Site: brandenburg
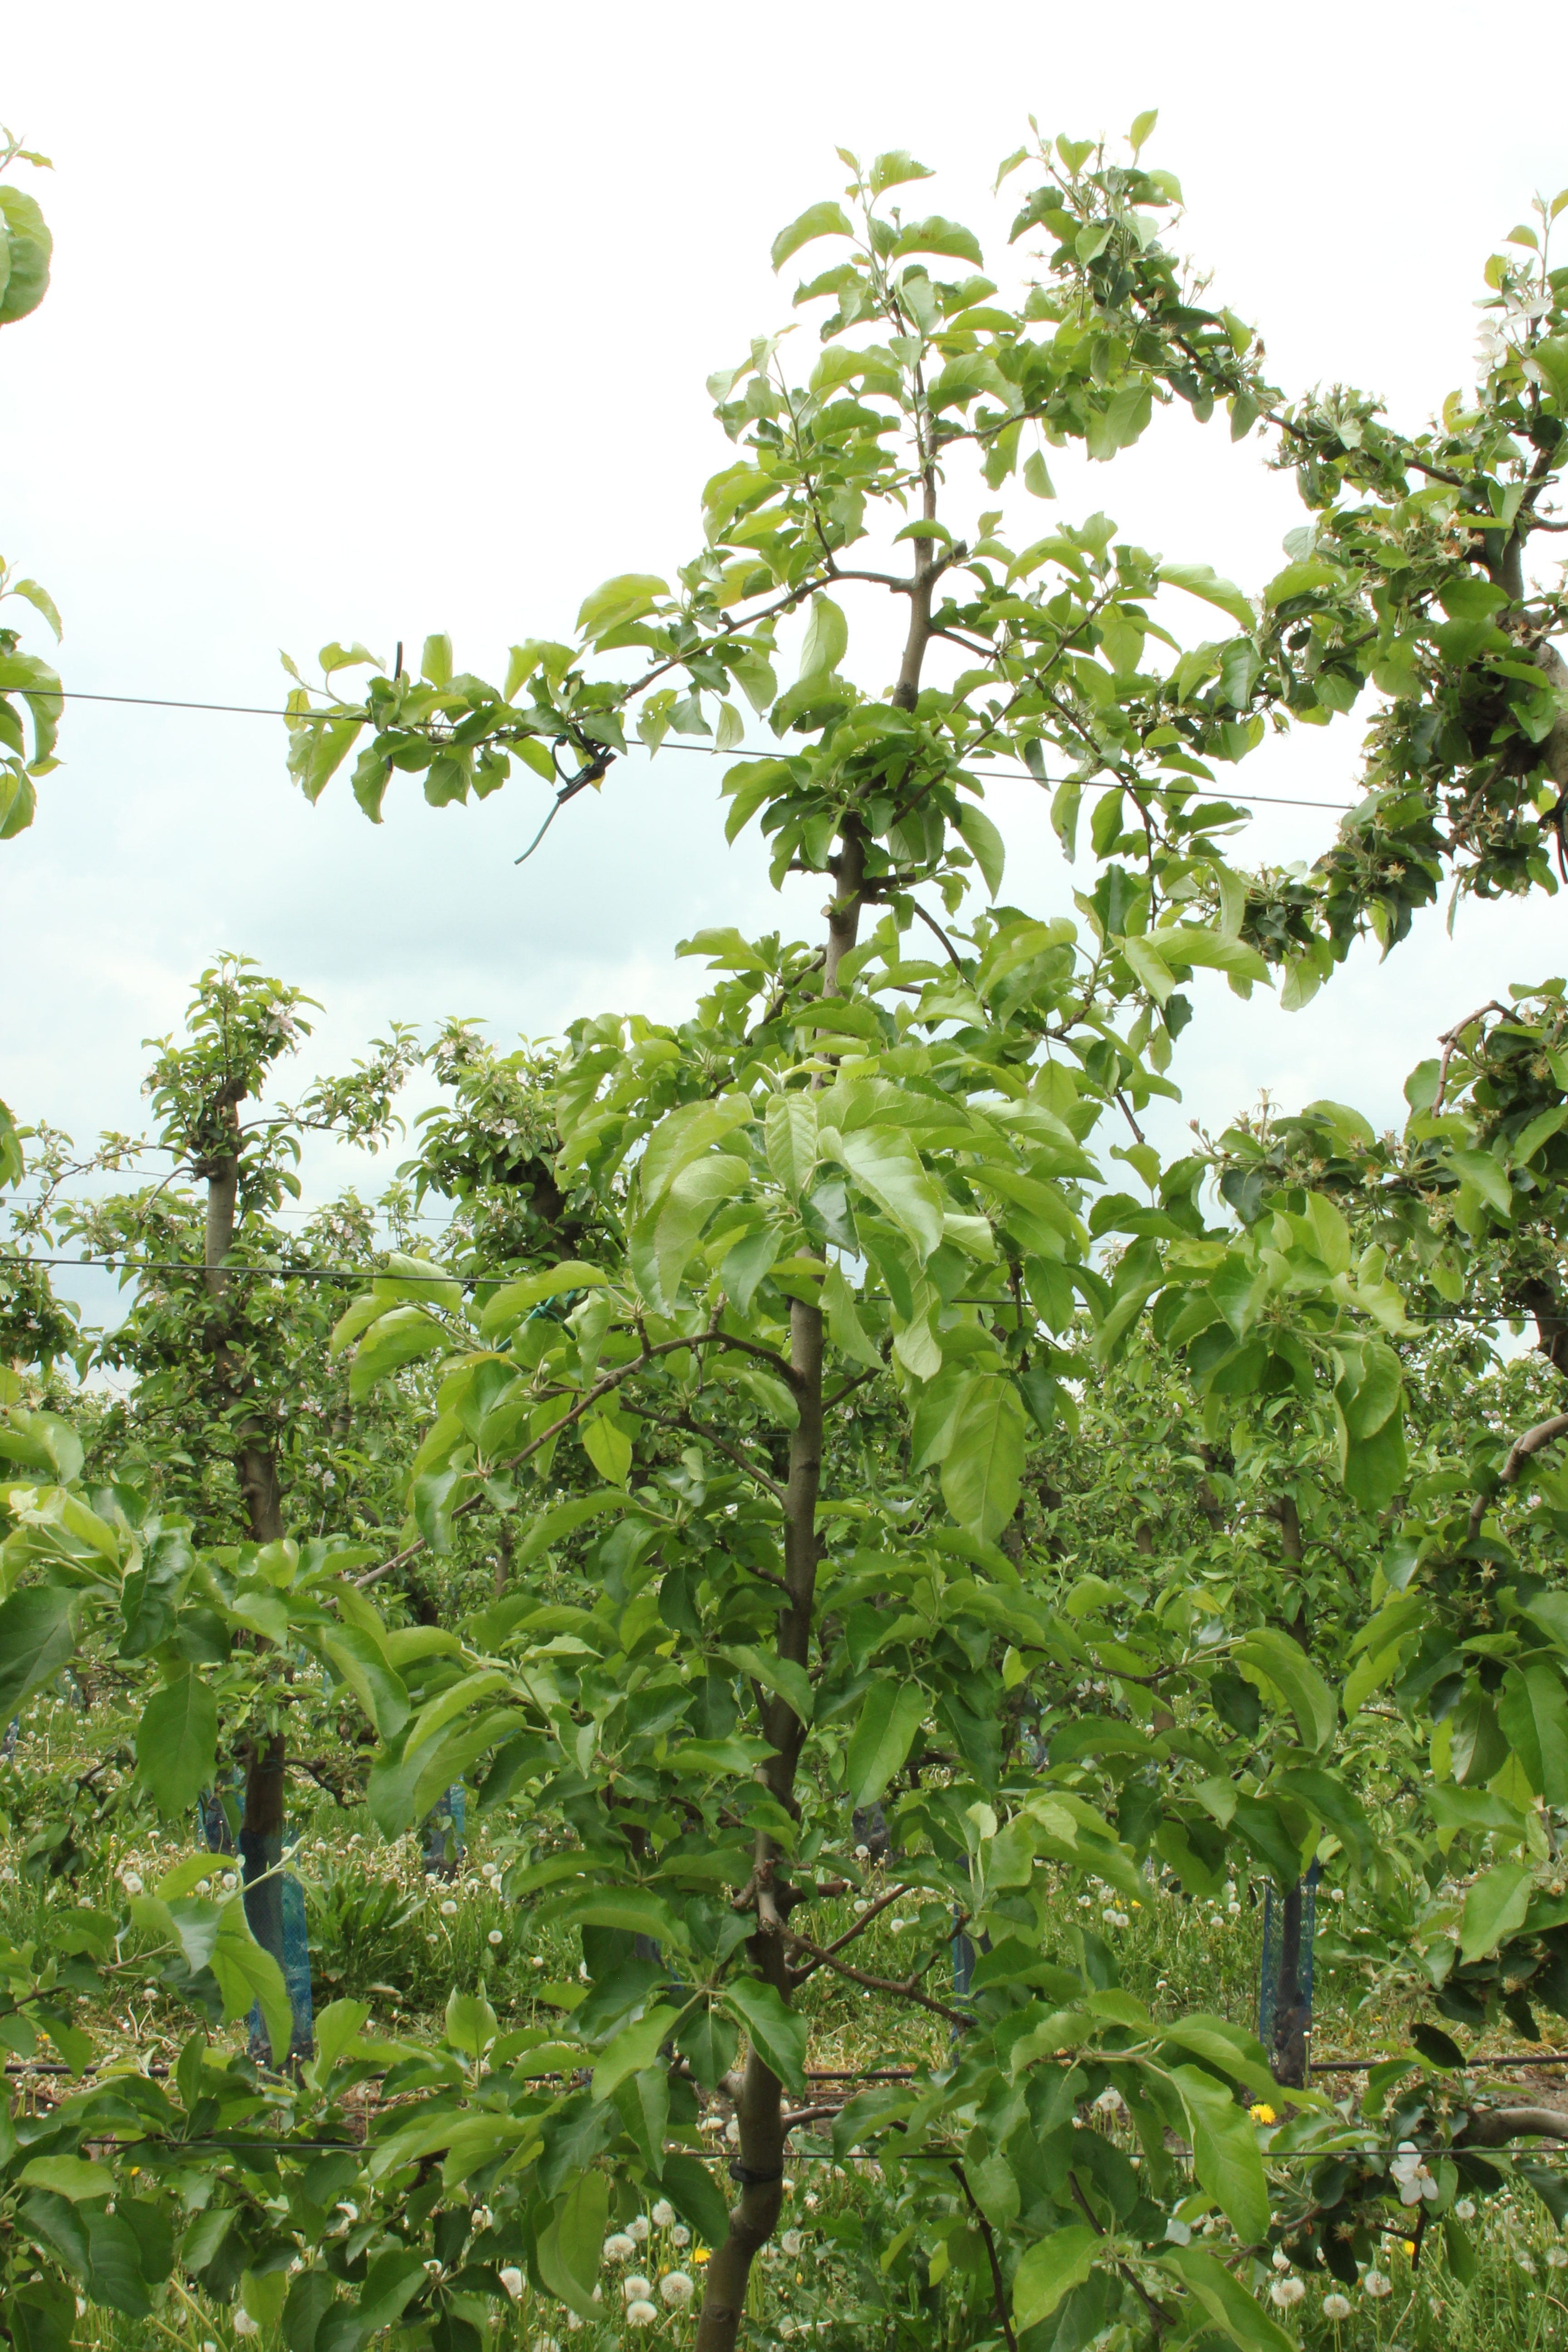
Growth stage (BBCH 67): Flowering